John Charles Horsey James

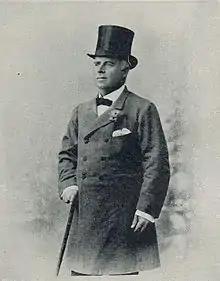
J. C. H. James

John Charles Horsey James (30 January 1841 in Rome, Papal States – 3 February 1899 in Perth, Western Australia) was a magistrate in Western Australia and the inaugural president of the Western Australian Cricket Association from 1885.